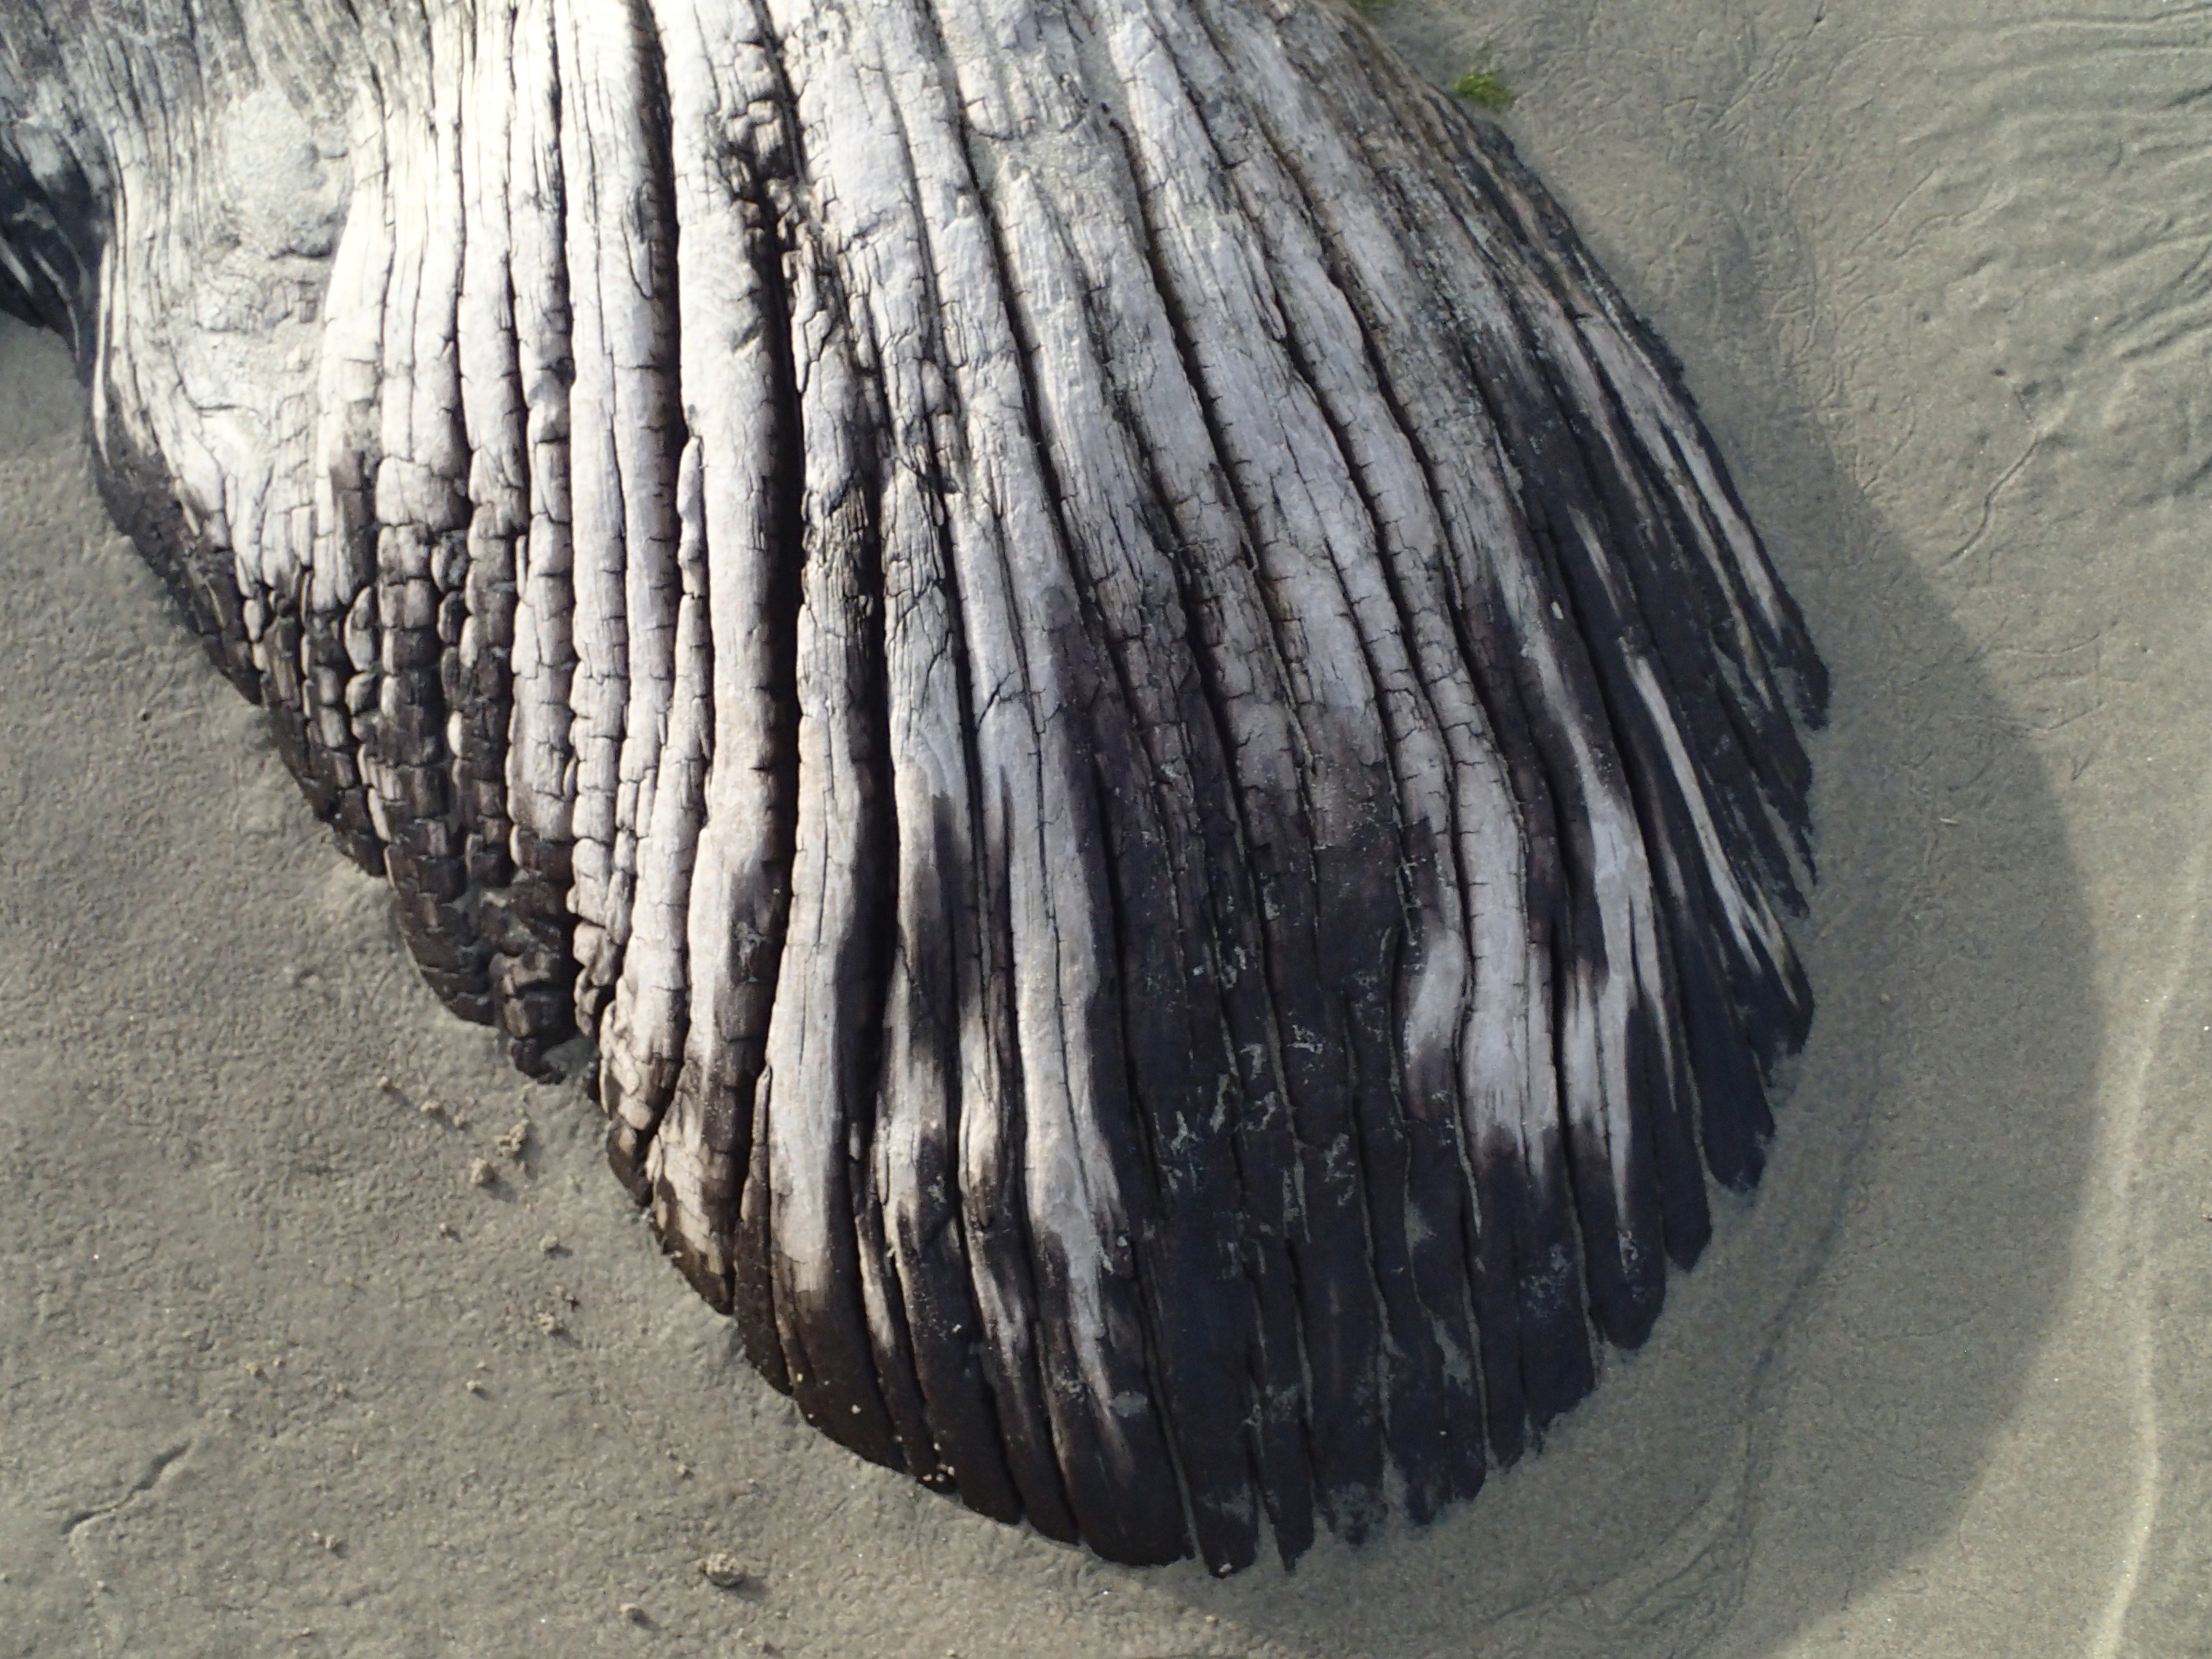
sand, rock, wood, trunk, material, geology